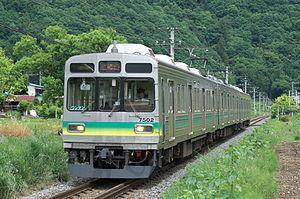
La Chichibu Railway Co., Ltd. est une compagnie de transport de passagers et de marchandises qui exploite deux lignes de chemin de fer dans la préfecture de Saitama, au Japon.
La ligne principale Chichibu est une ligne ferroviaire de la compagnie Chichibu Railway dans la préfecture de Saitama au Japon. Elle relie la gare de Hanyū à Hanyū à la gare de Mitsumineguchi à Chichibu.